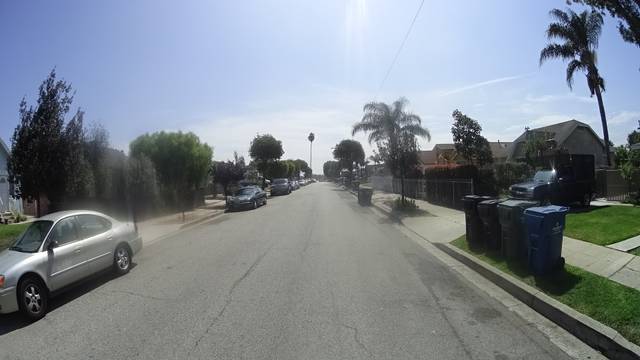
Region: Mexico
Coordinates: 33.978, -118.352